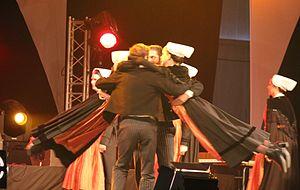
War'l Leur est une confédération de cercles celtiques constituée fin 1967, qui fusionne en 2020 avec l'autre fédération de Bretagne, Kendalc'h, afin de donner naissance à la confédération Kenleur. L'association rassemble un grand nombre de groupes de danse traditionnelle bretonne qui proposent, notamment en été, des spectacles et animations dans toute la région mais aussi ailleurs en France, en Europe ou à l'étranger.